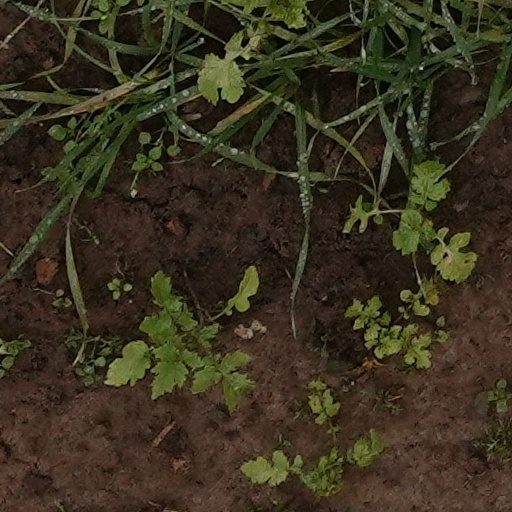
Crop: wheat